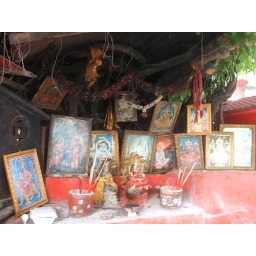
Miniature hindu shrine found in a tree facing a main road in Penang.